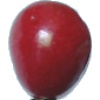
Label: Cherry 2